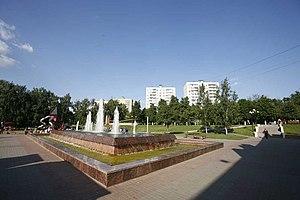
Vidnoïe est une ville de l'oblast de Moscou, en Russie, et le centre administratif du raïon Leninski. Sa population s'élevait à 57 358 habitants en 2014.